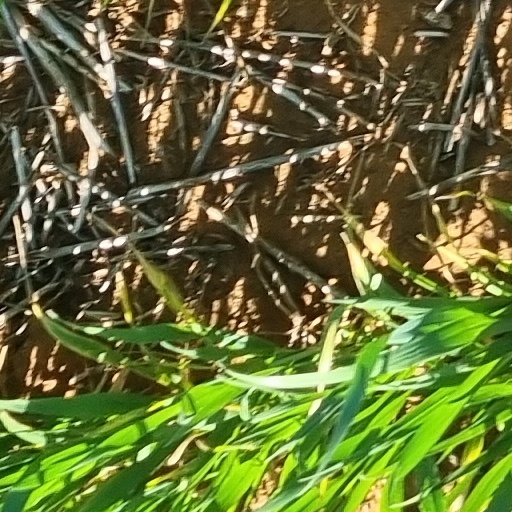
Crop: wheat